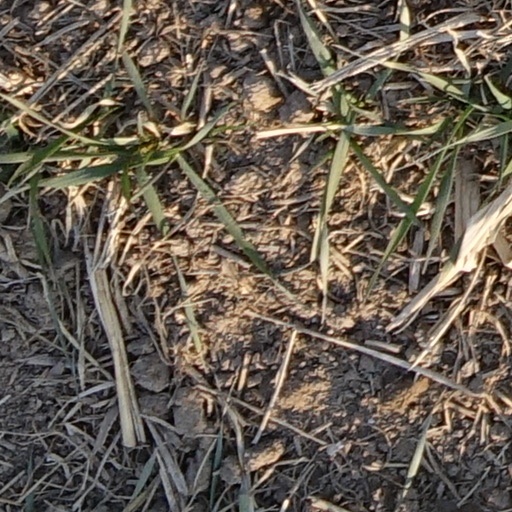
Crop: wheat